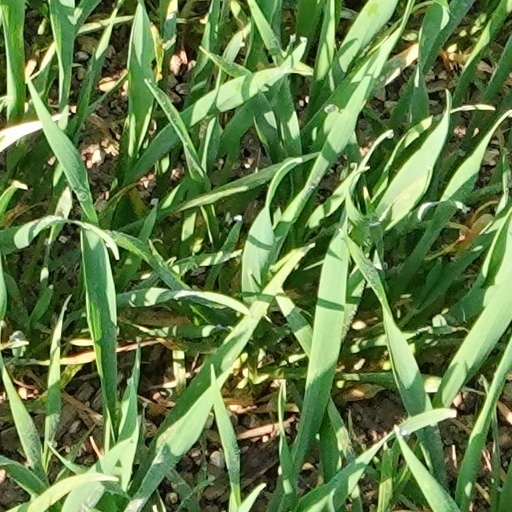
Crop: wheat